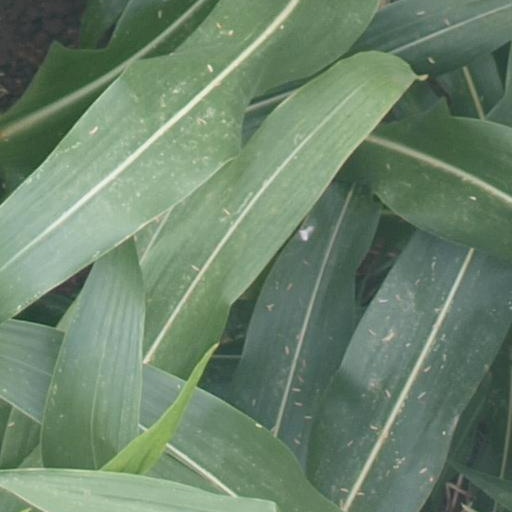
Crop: maize; corn